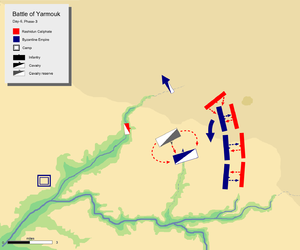
La bataille du Yarmouk est une bataille majeure entre les forces musulmanes conduites par le califat des Rachidoune et les armées de l’Empire romain d'Orient. La bataille consiste en une série d’engagements qui s’étalent sur une durée de six jours en août 636, près de la rivière Yarmouk qui marque aujourd’hui la frontière entre la Syrie et la Jordanie, au sud-est de la mer de Galilée. La bataille est une grande victoire pour les musulmans qui mettent fin à la domination byzantine en Syrie. Pour certains historiens, la bataille du Yarmouk est l’un des engagements majeurs de l’histoire et marque la première grande vague des conquêtes musulmanes. Elle est notamment à l’origine de l’expansion de l’islam au sein du Levant chrétien.